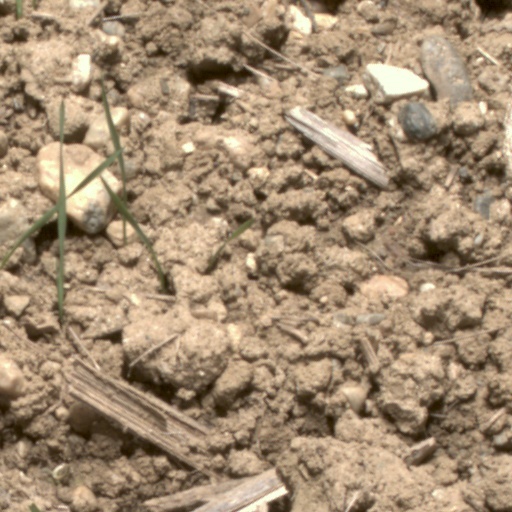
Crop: wheat